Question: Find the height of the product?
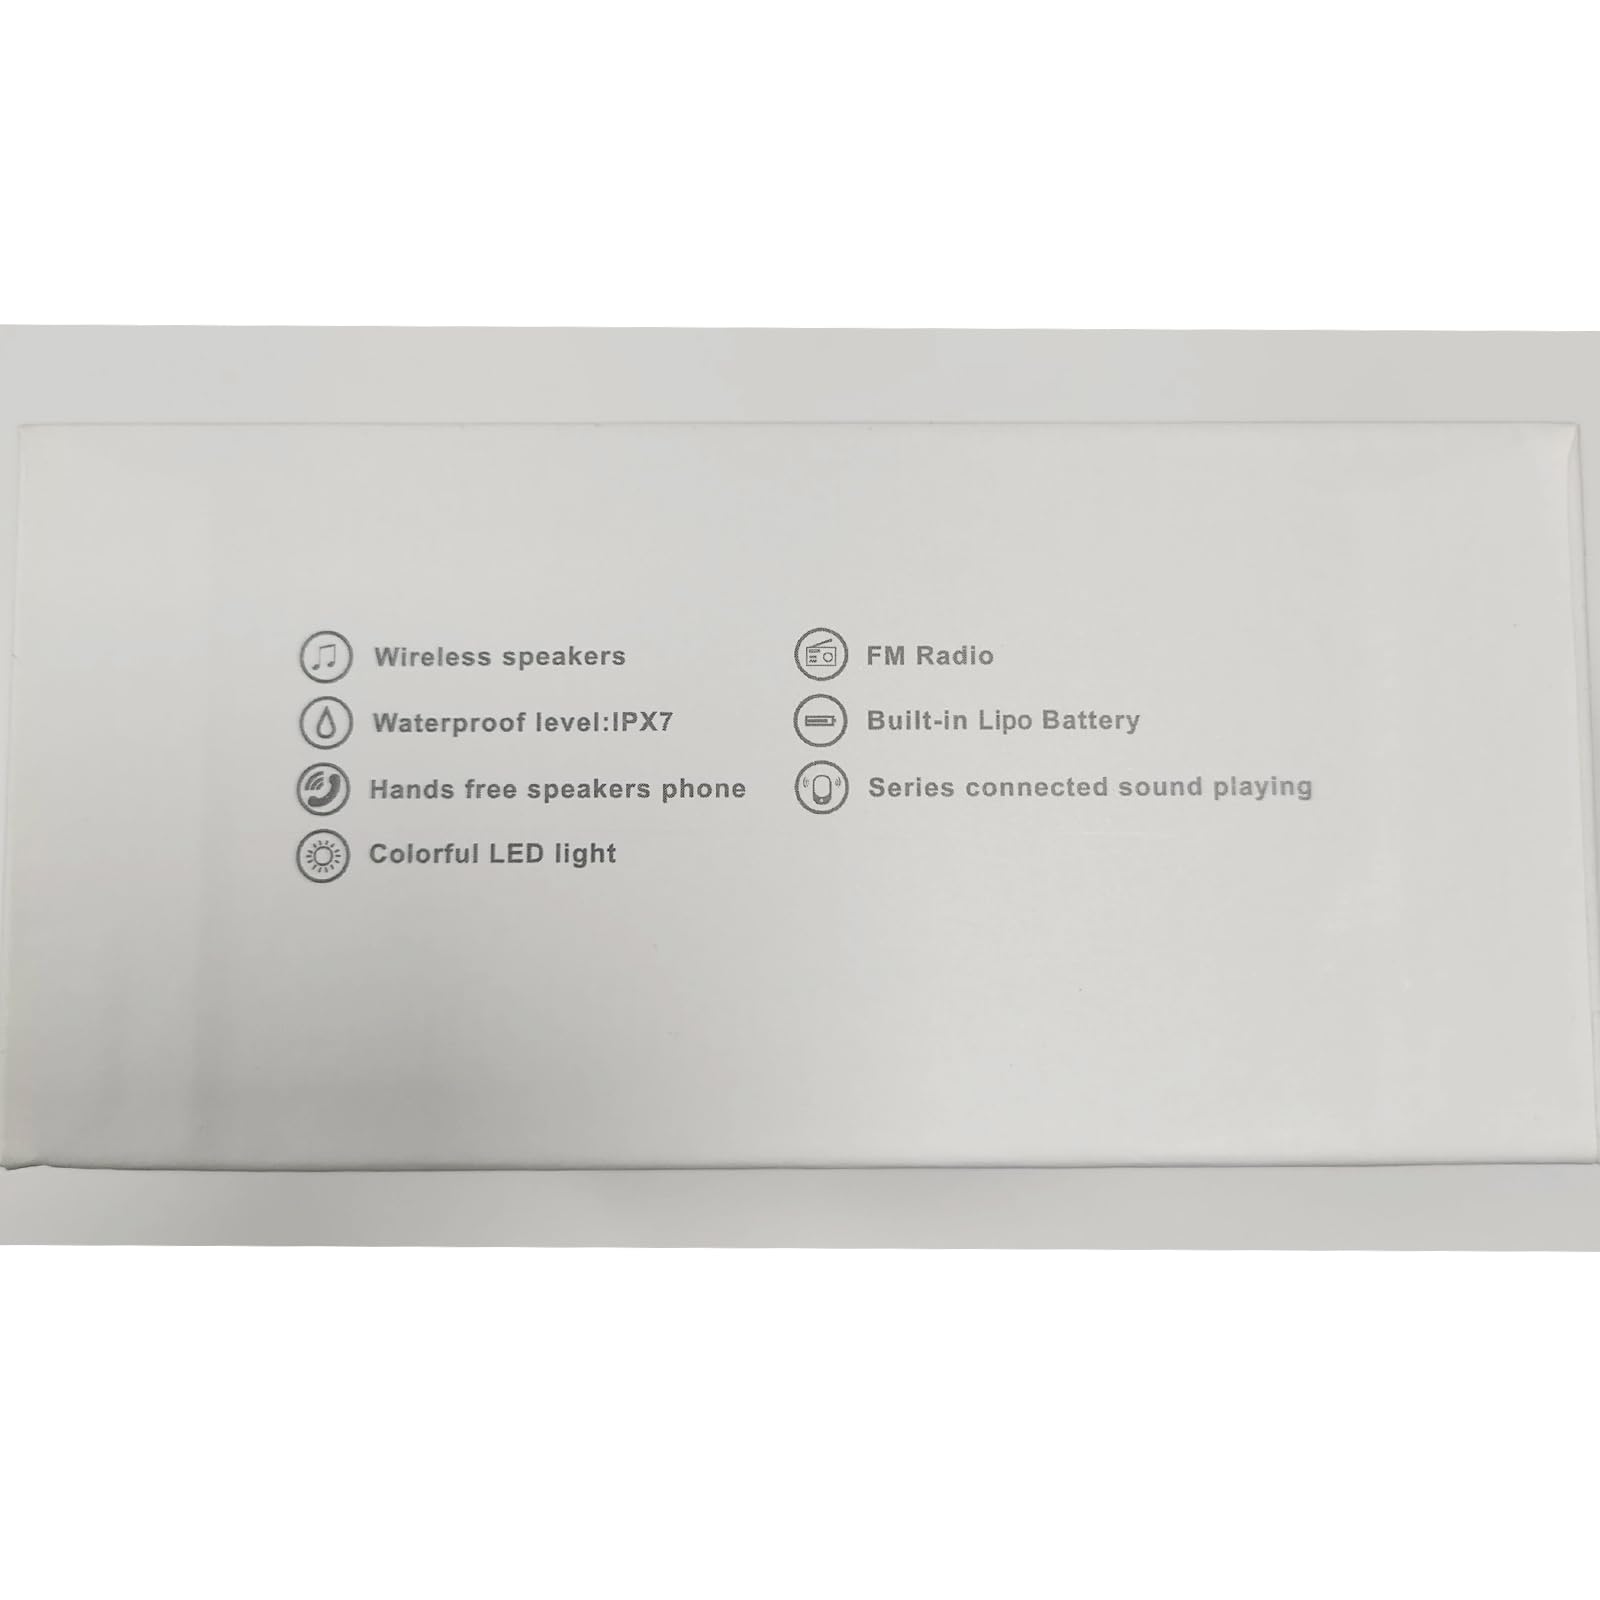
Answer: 7.0 inch